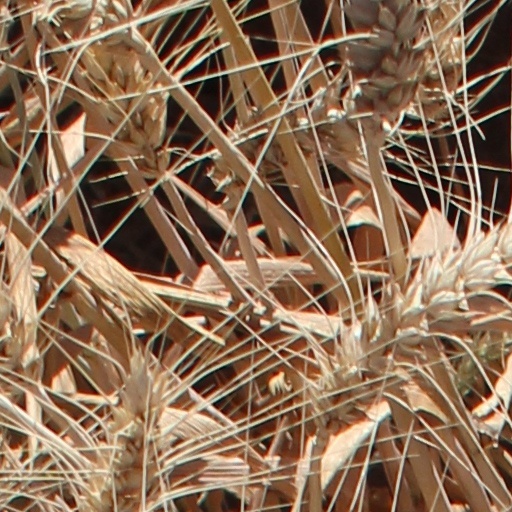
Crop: wheat